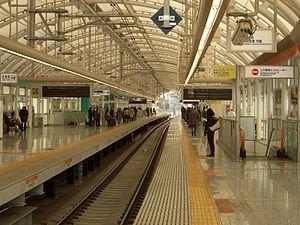
La gare de Nippori est une gare ferroviaire de la ville de Tokyo au Japon. Elle est située dans l'arrondissement d'Arakawa, dans le quartier de Nishi-Nippori. La gare est desservie par les lignes des compagnies JR East, Keisei et Toei.